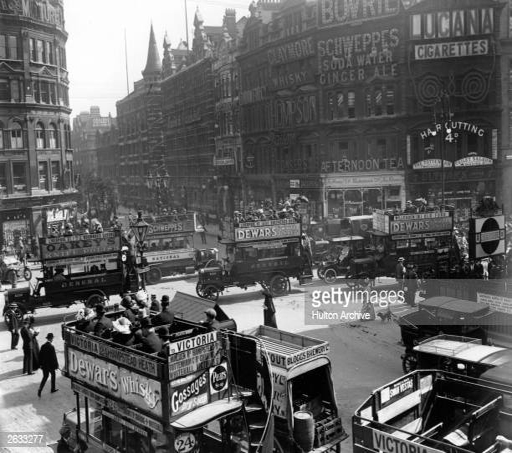
traffic congestion at the junction